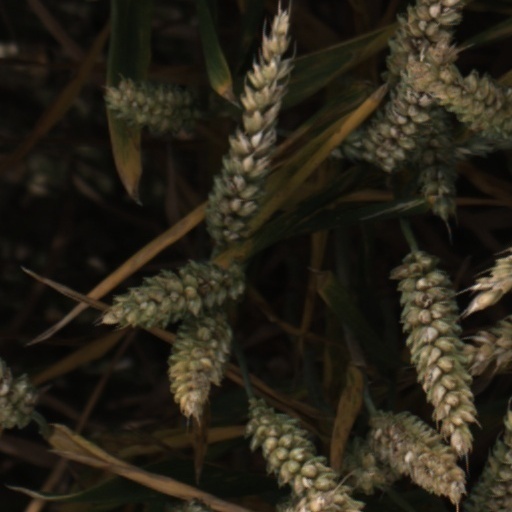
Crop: wheat